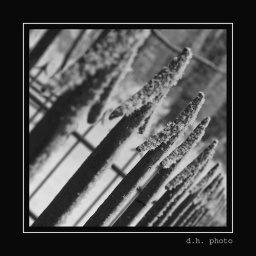
A fence sourranding a monument in park Maksimir in Zagreb. f.8,0, 1/80, ISO 100